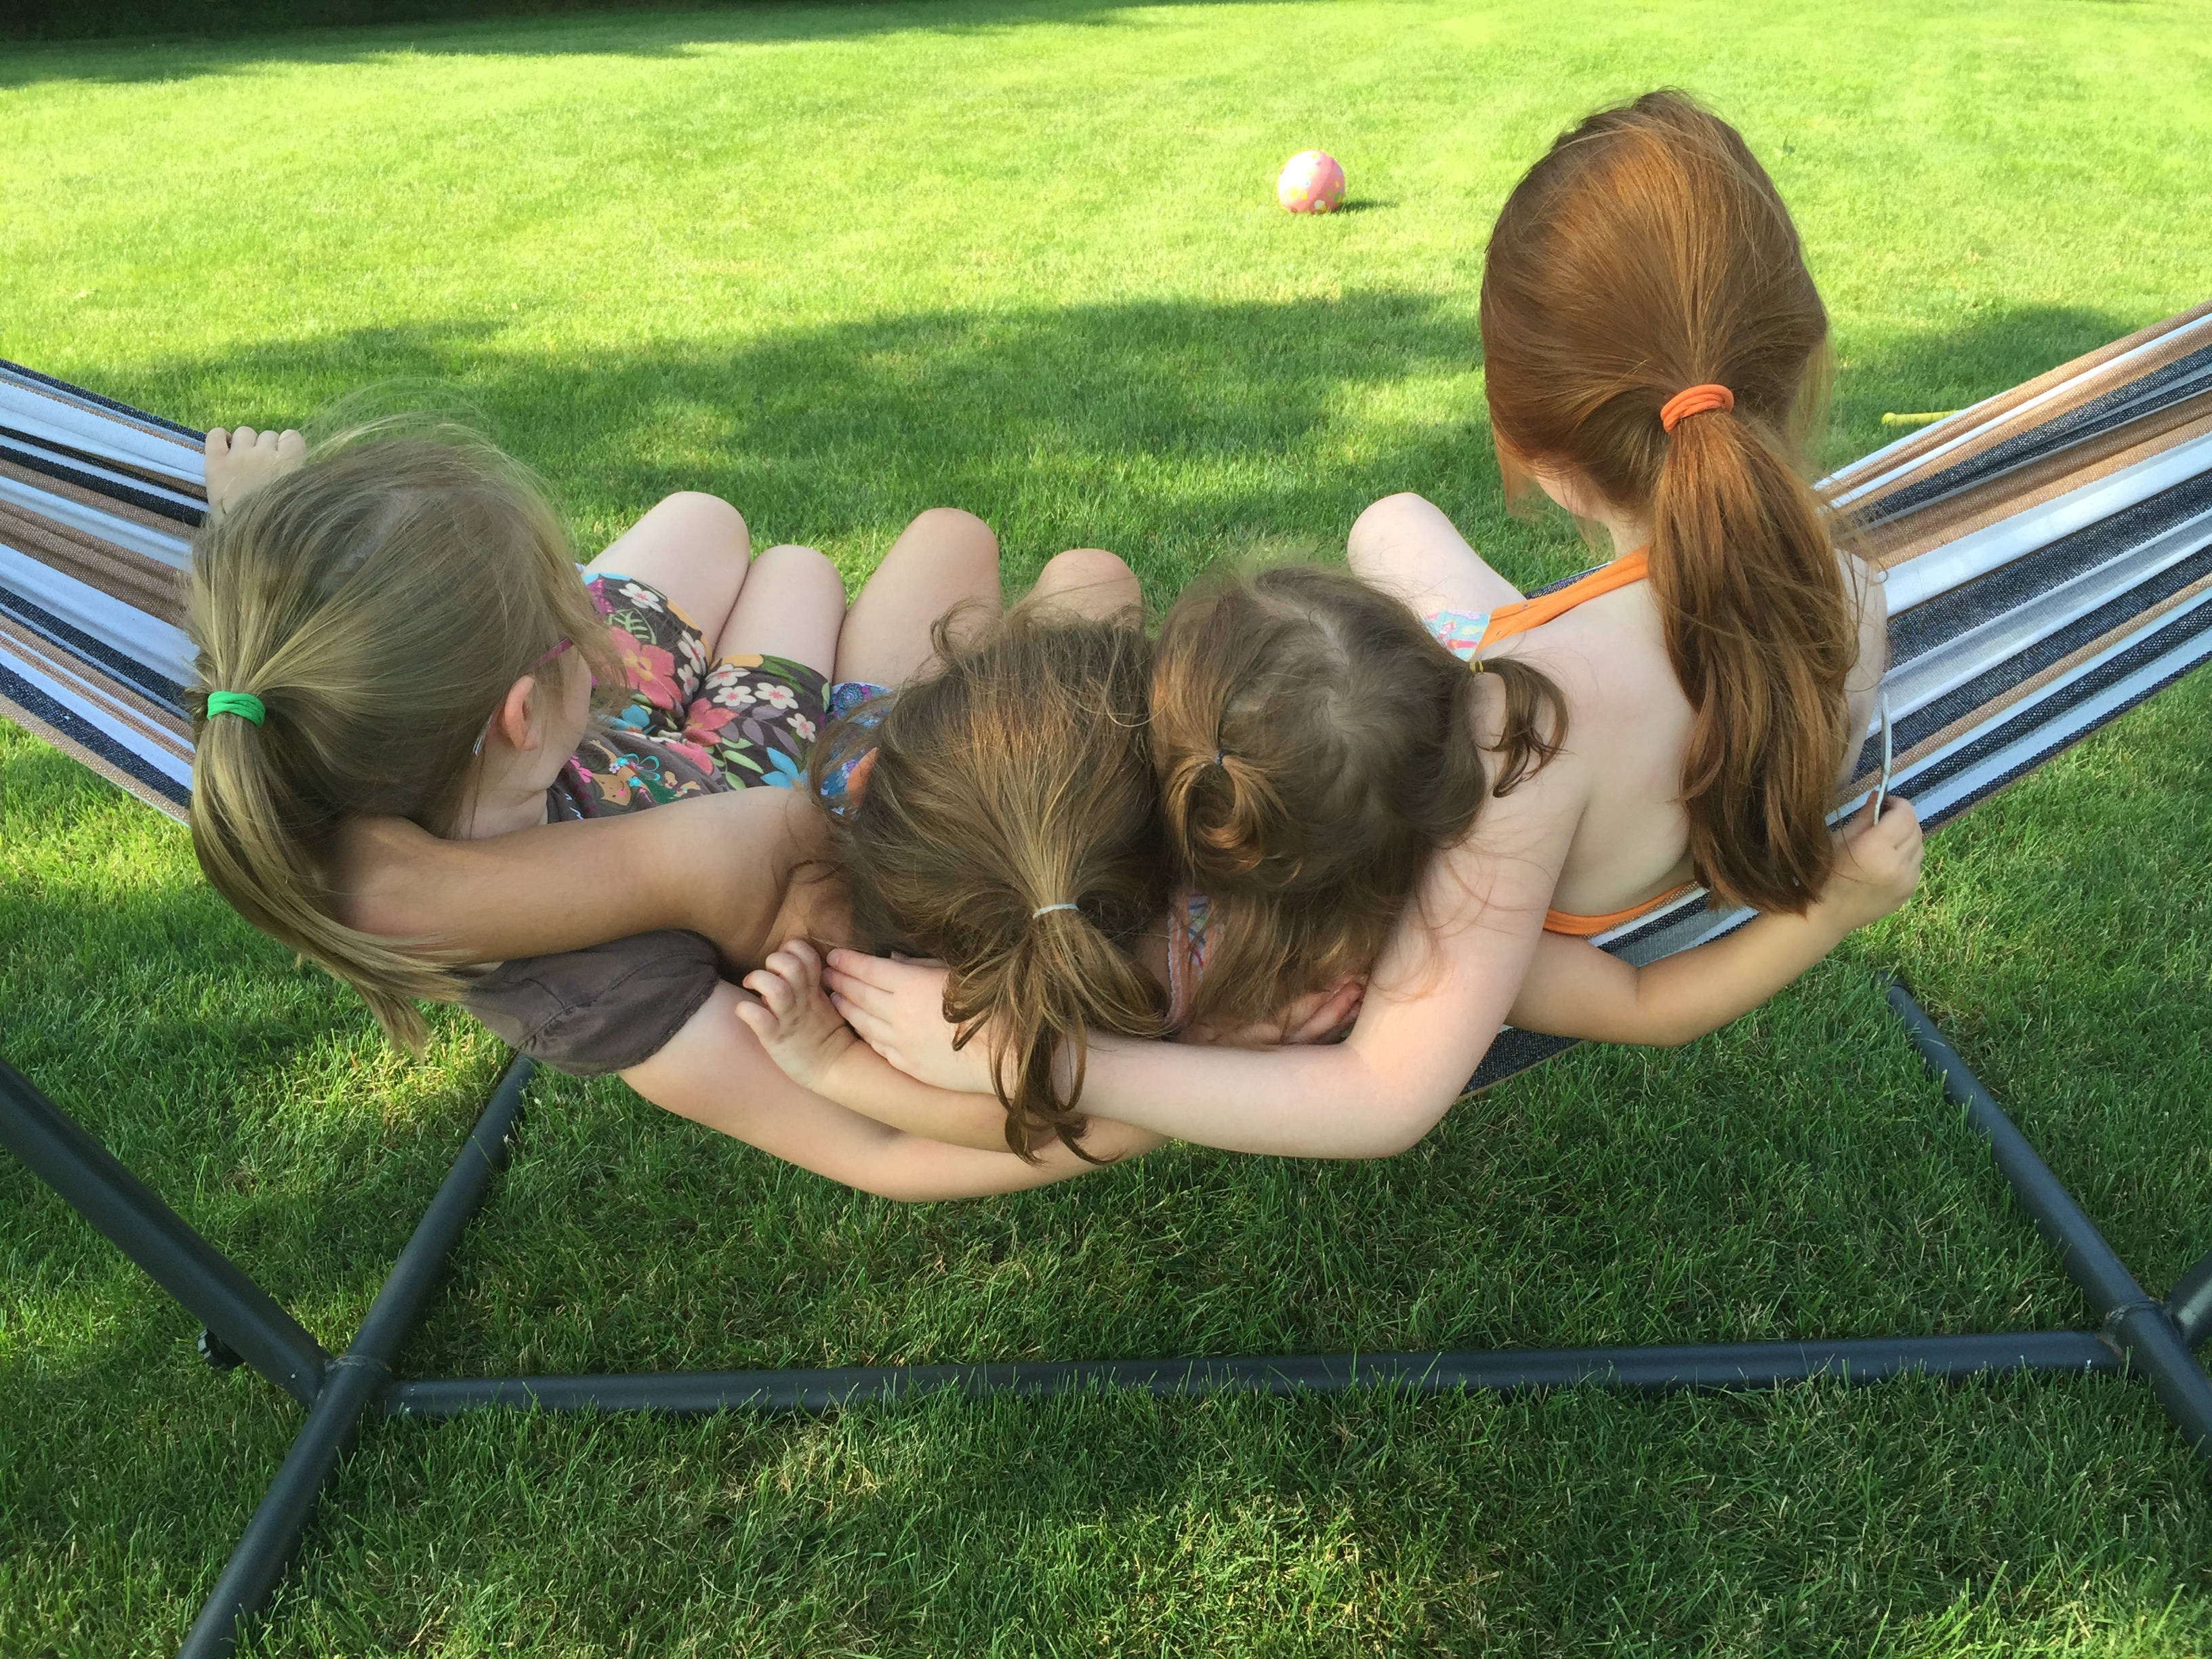
grass, people, lawn, play, child, leisure, swing, picnic, fun, playground, toddler, interaction, human positions, human action, outdoor play equipment